The Hunger (1983 film)

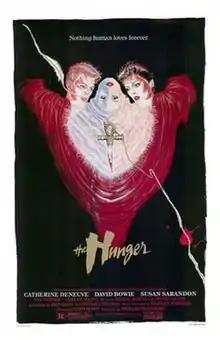
Theatrical release poster

The Hunger is a 1983 erotic horror film directed by Tony Scott in his directorial debut, starring Catherine Deneuve, David Bowie and Susan Sarandon. An international co-production of the United States and the United Kingdom, the film is a loose adaptation of the 1981 novel of the same name by Whitley Strieber, with a screenplay by Ivan Davis and Michael Thomas. Its plot concerns a love triangle between a doctor who specialises in sleep and ageing research (Sarandon) and a vampire couple (Deneuve and Bowie). The film's special effects were handled by make-up effects artist Dick Smith.